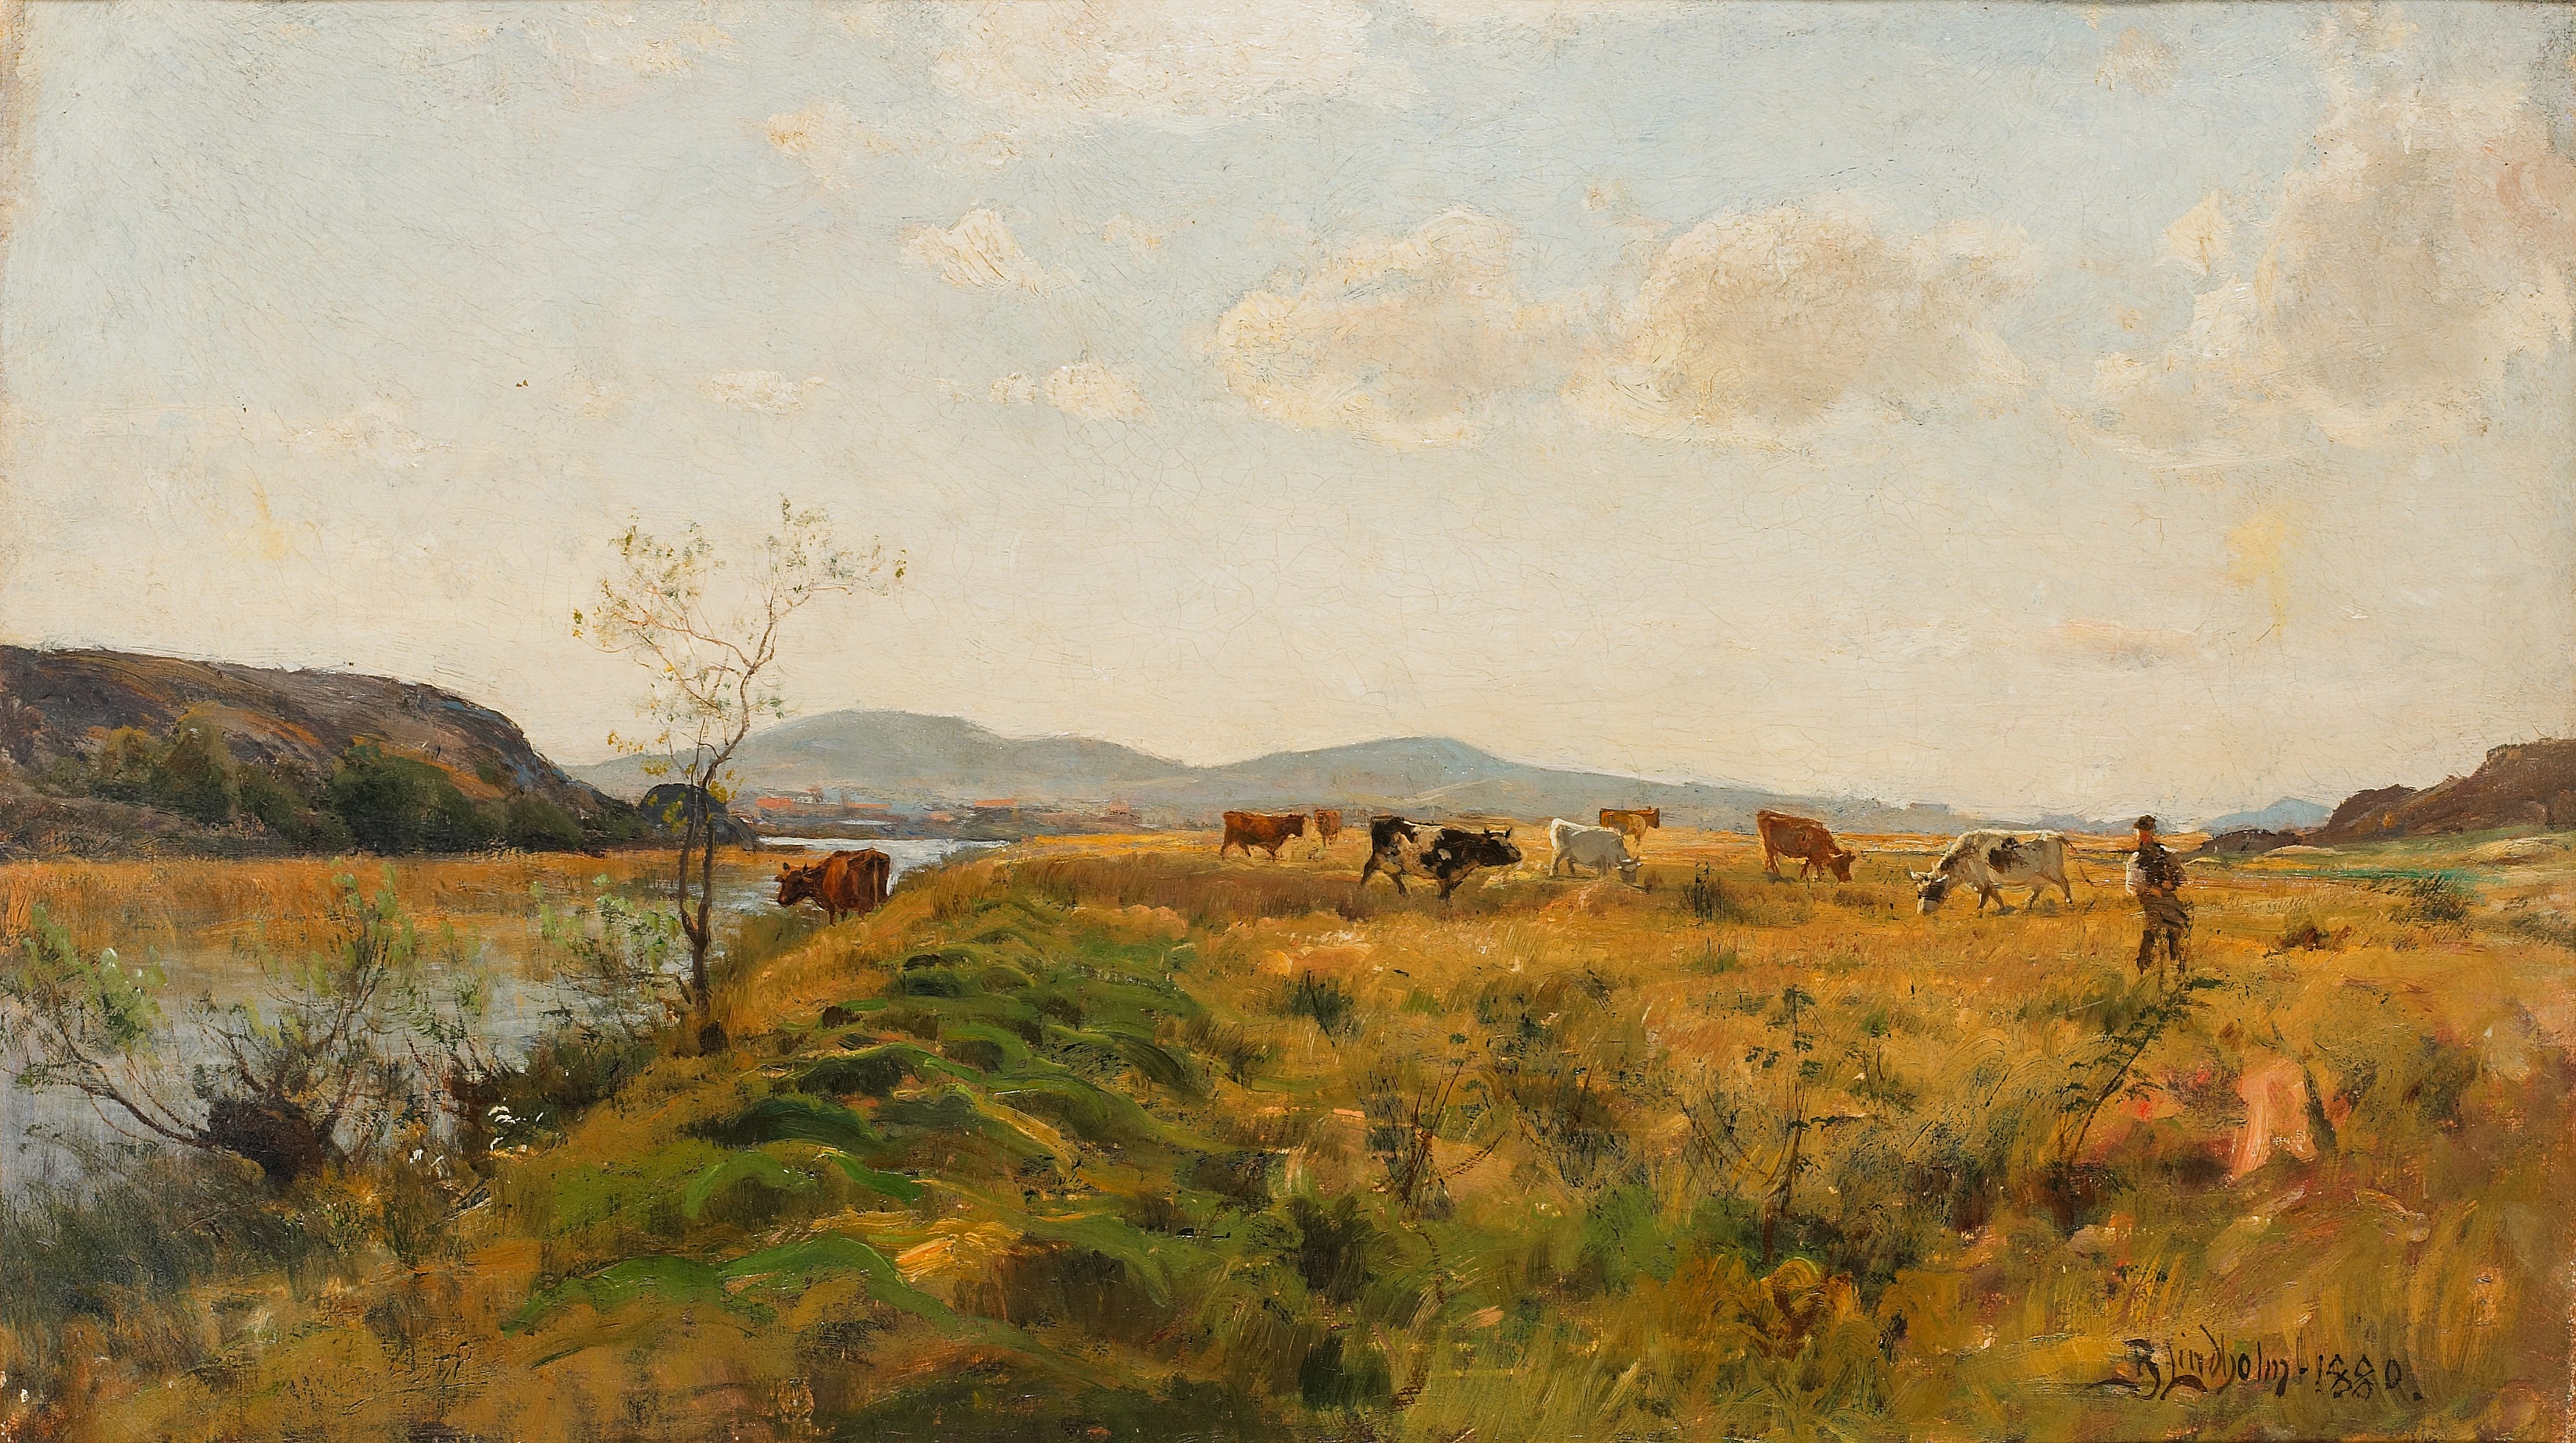
man, landscape, tree, water, nature, sky, countryside, hill, country, stream, scenic, autumn, artistic, material, painting, trees, outside, art, clouds, mountains, reflections, rural area, artistry, watercolor paint, impressionist, oil on canvas, berndt lindholm